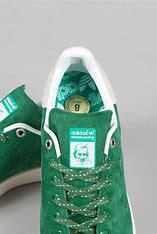
Brand: adidas
Model: Stan Smith Skate